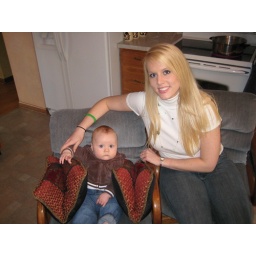
Sitten in the big boy chair